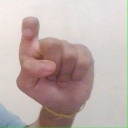
अक्षर: इ